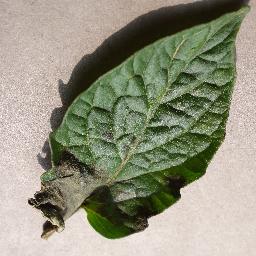
Label: Tomato___Late_blight